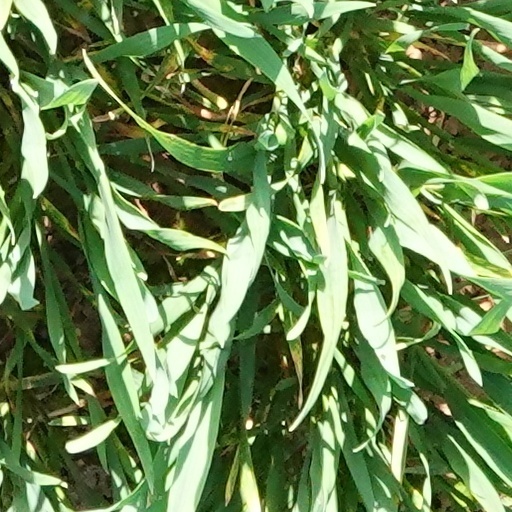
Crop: wheat